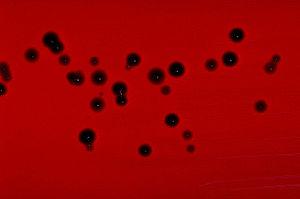
Chromobacterium violaceum est un coccobacille anaérobie facultatif non sporulé à Gram négatif présent naturellement dans l'eau et le sol des régions tropicales et subtropicales du globe. Il produit un antibiotique naturel appelé violacéine, qui pourrait avoir des applications contre des cancers, notamment le cancer du côlon.